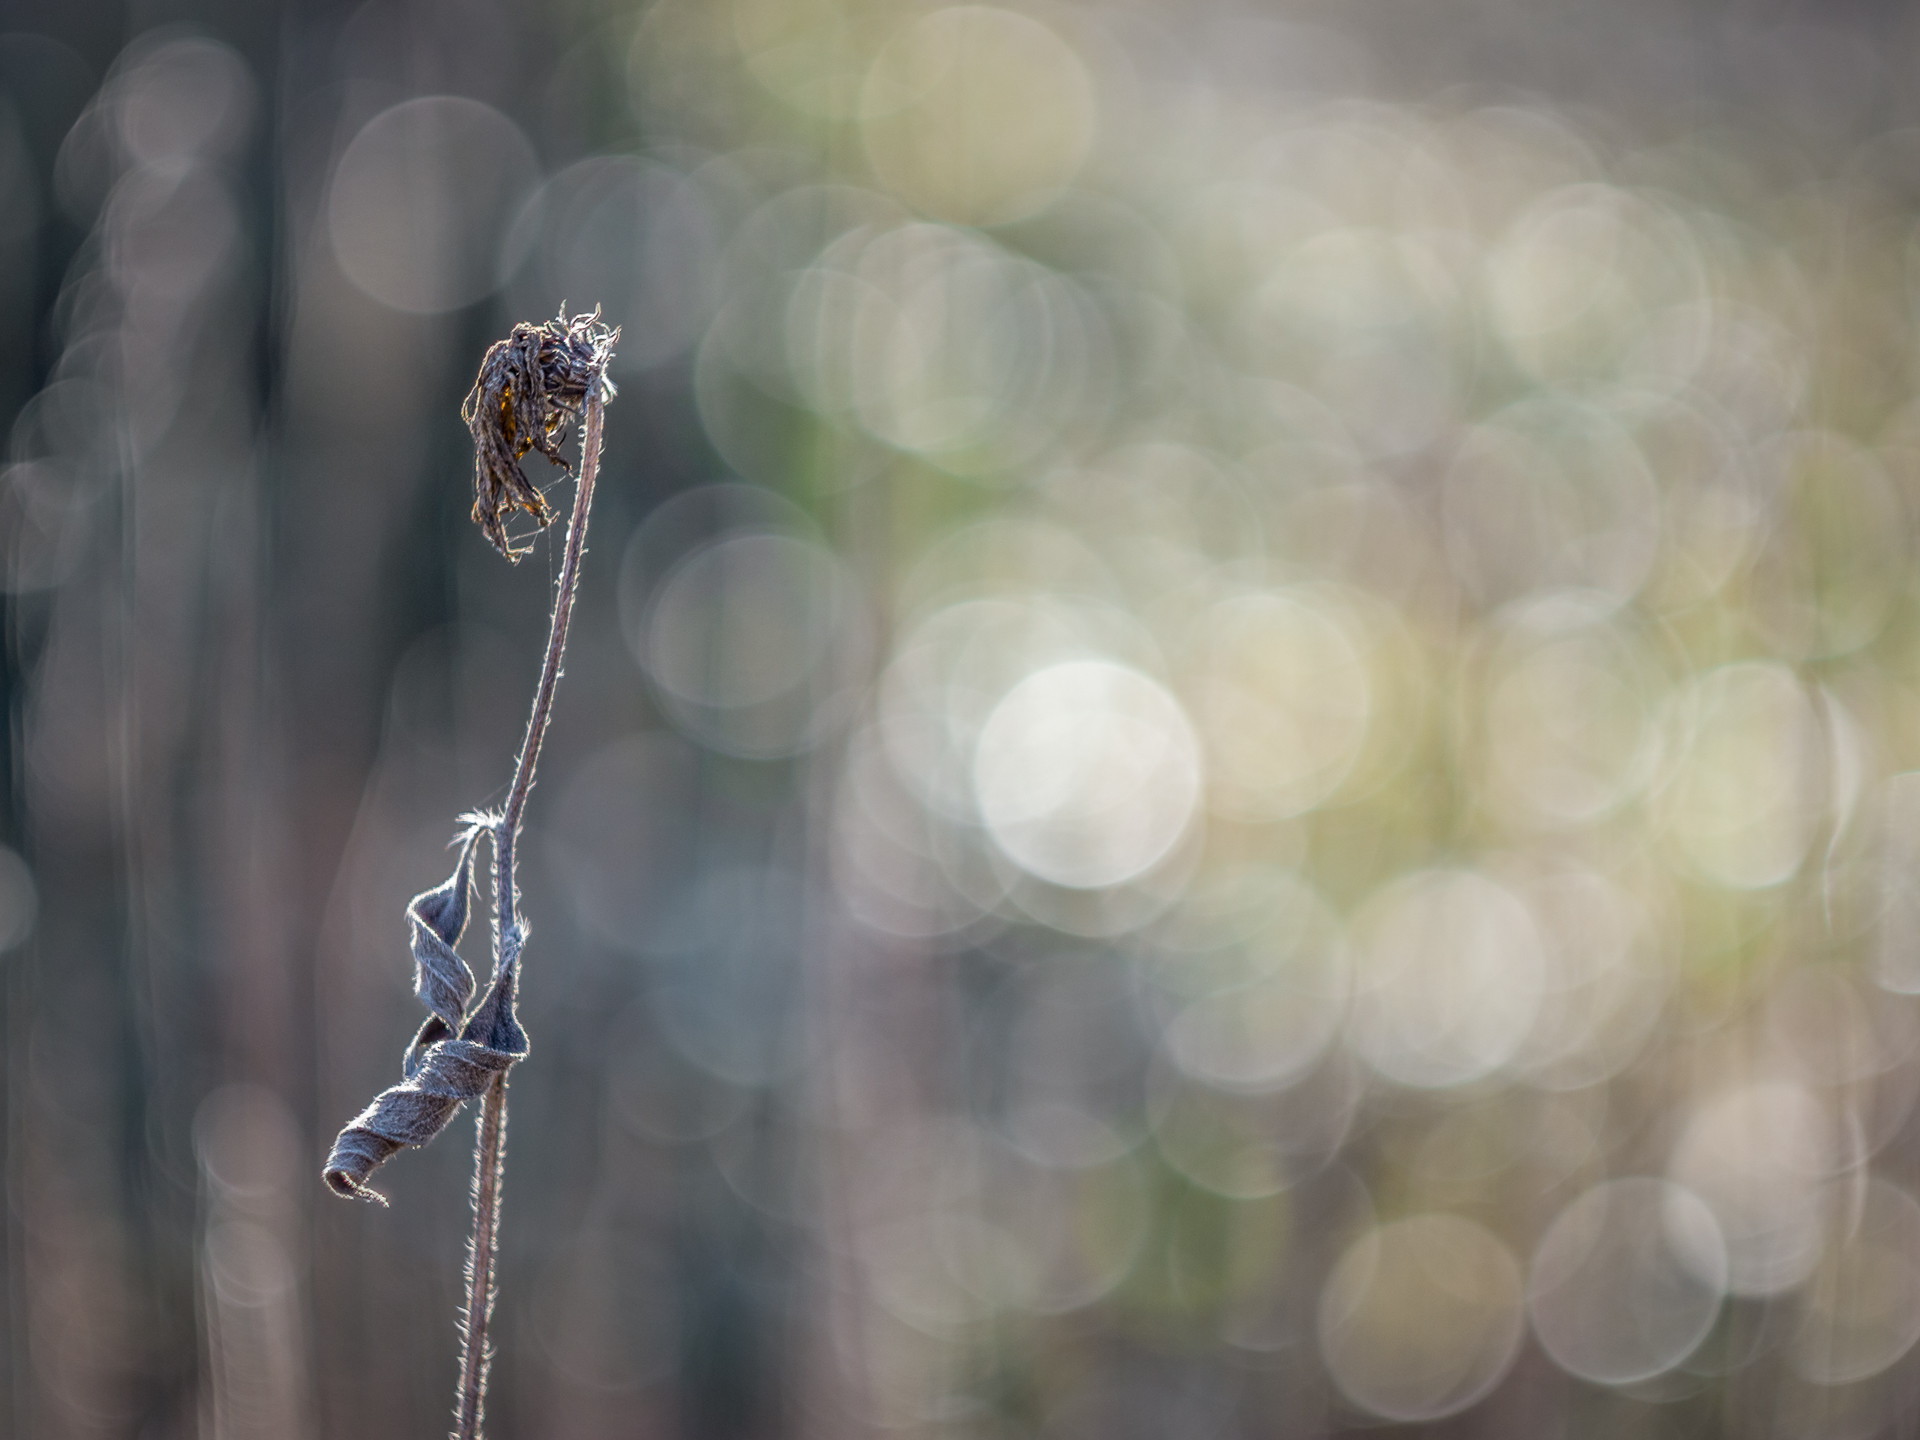
branch, bokeh, plant, flower, petal, spring, park, close up, dof, pflanze, helios, helios442, panasoniclumixg5, fr hling, macro photography